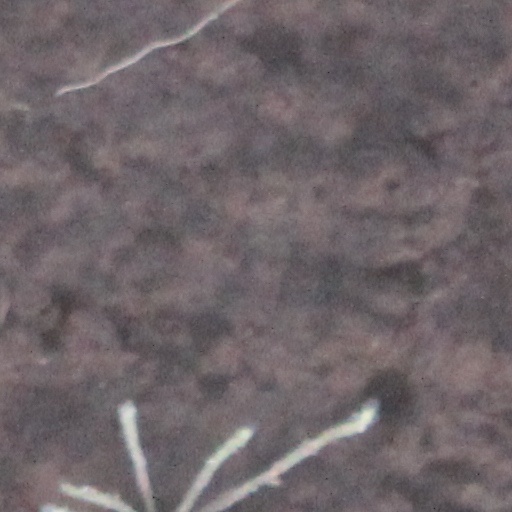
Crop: wheat